US Lecce

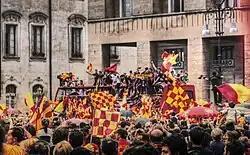
Fans celebrating the club's eighth promotion to Serie A in May 2010

After persistent rumours, Papadopulo quit due to a difference of opinion with the general manager of the club and was replaced by Mario Beretta, who had a quite satisfactory start in the 2008–09 Serie A season. He remained in charge for twenty-seven games, but, due to four defeats in the last five matches, with the team one point below the survival zone, he was sacked and Luigi De Canio was appointed new manager. Seven points earned in ten matches were not enough to secure Lecce a spot in the next Serie A season. Relegation was official with one match to spare, after a 1–1 home draw against Fiorentina.